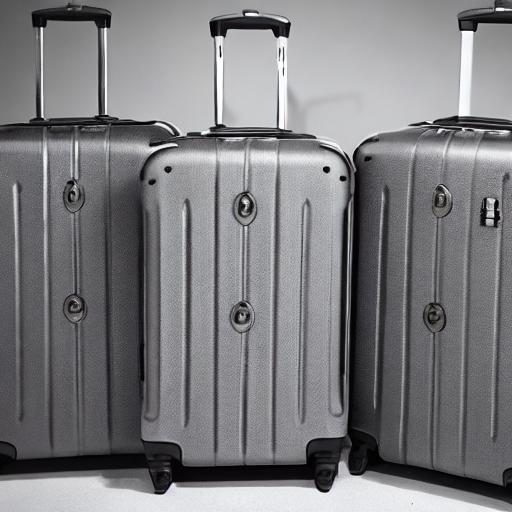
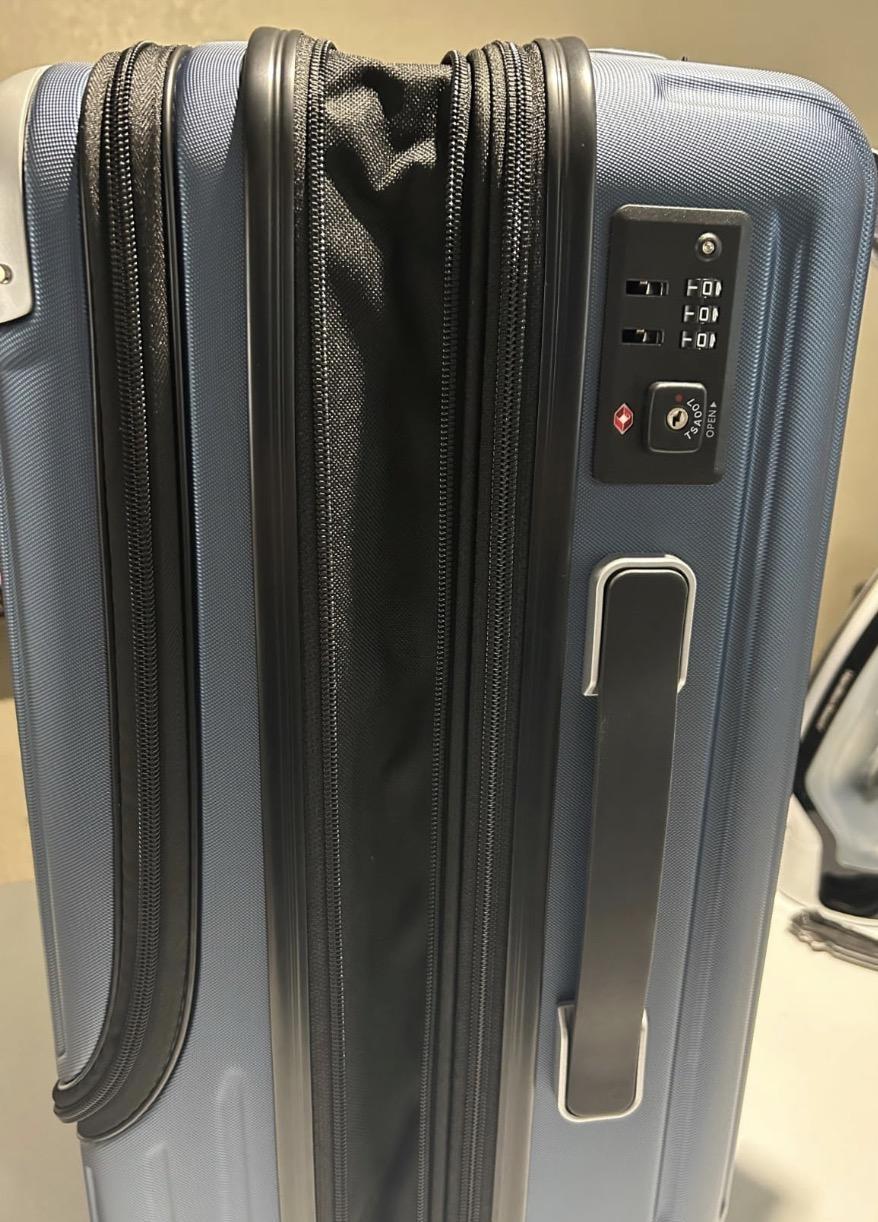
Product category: items_tea
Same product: no